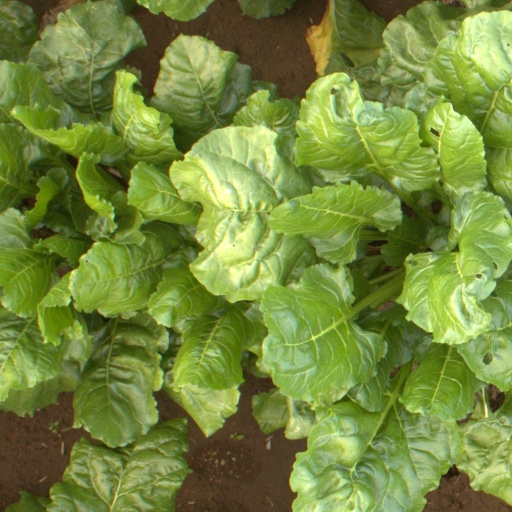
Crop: sugar beet